Gymnetini

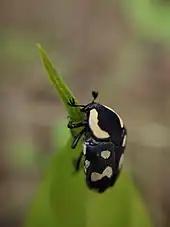
"Clinteria klugi", India

Gymnetini is a tribe of fruit and flower chafers in the family Scarabaeidae. According to Catalogue of Life (2023), there are 32 genera in Gymnetini, mostly New World.